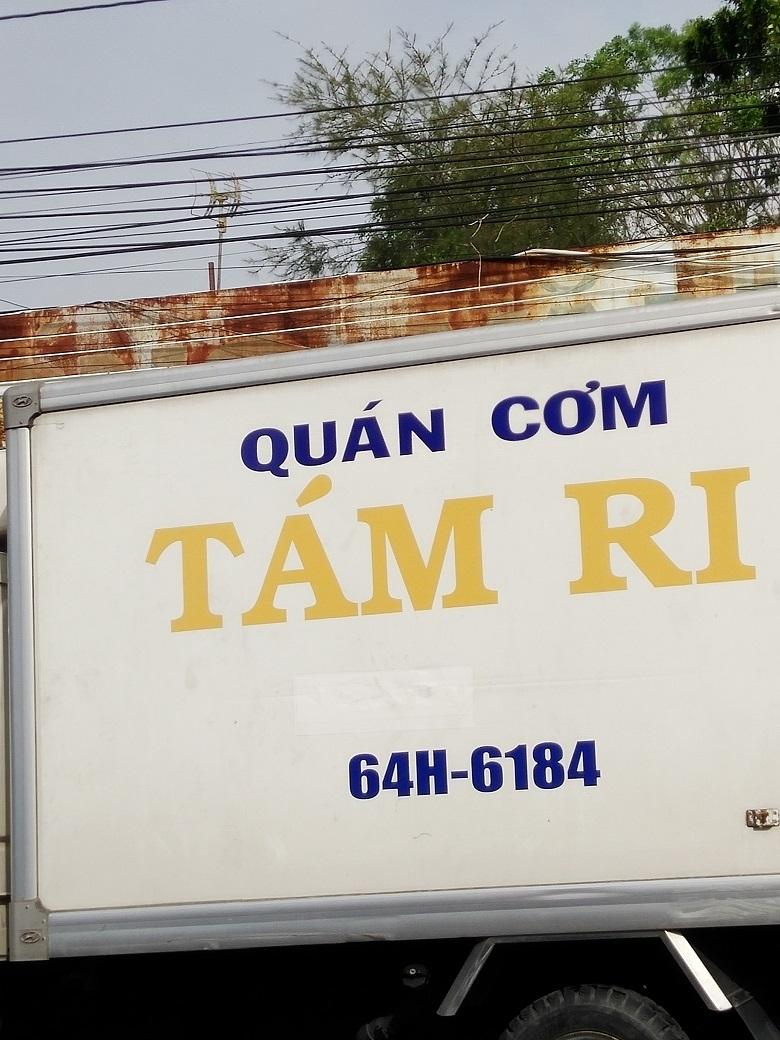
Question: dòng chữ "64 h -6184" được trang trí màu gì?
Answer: dòng chữ "64 h -6184" được trang trí màu xanh dương